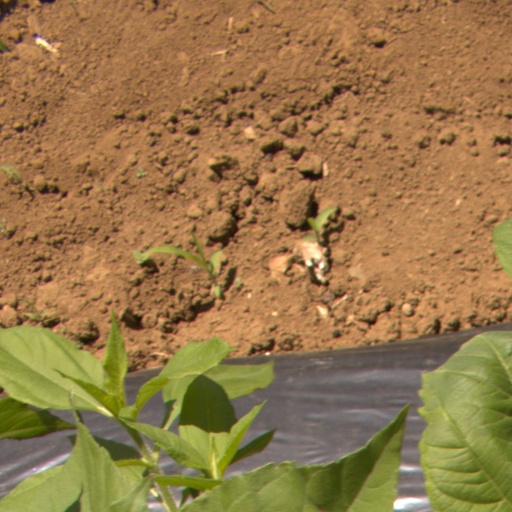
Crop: Jerusalem artichoke